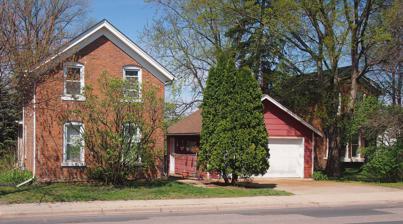
Building: Early Shakopee Houses
Country: United States of America
Year built: 1865
Historic houses in Minnesota, United States United States historic place Early Shakopee Houses U.S. National Register of Historic Places The Early Shakopee Houses from the south, with a modern garage between Show map of Minnesota Show map of the United States Location 411 and 419 East 2nd Avenue, Shakopee, Minnesota Coordinates 44°47′54″N 93°31′18″W / 44.79833°N 93.52167°W / 44.79833; -93.52167 Built 1865 MPS Scott County MRA NRHP reference No. 80002169 Added to NRHP April 17, 1980 The Early Shakopee Houses are a pair of houses located at 411 and 419 East 2nd Avenue, Shakopee , Minnesota , United States. They are listed on the National Register of Historic Places . The houses are built mainly of brick, which was quite common in Scott County , even for modest residential dwellings.  These two houses, as with other structures in Scott County, were designed by local builders, not by well-known architects, but they show the influence of major architectural styles as interpreted by area residents and builders.  The houses date back to about 1865, when the county was experiencing a phase of growth associated with the construction of railroads.  The Minnesota Valley Railroad, later part of the Chicago, St. Paul, Minneapolis and Omaha Railway , built its line through Shakopee in 1865.  Shakopee had been established as a river town in 1854, but the growth of railroad lines in the county accelerated Shakopee's growth.  The Merchants Hotel and these two houses in Shakopee, along with the Hooper–Bowler–Hillstrom House and the Episcopal Church of the Transfiguration in Belle Plaine and several buildings in the Jordan Historic District in Jordan , were nominated to the National Register as examples of the development in the railroad boom era in Scott County. 411 East 2nd Avenue 419 East 2nd Avenue References